Trinity House

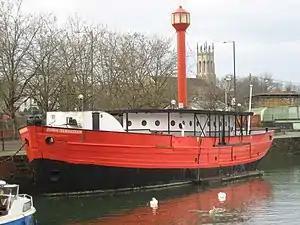
The "John Sebastian", Trinity House L.V. No 55 (1886 built as a batch order of three, LV54, LV55 and LV59) in Bathurst Basin, Somerset

With the increasing number of ships lost along the Newcastle to London coal route, Trinity House established the Lowestoft Lighthouse in 1609, a pair of wooden towers with candle illuminants. Until the late 18th century, candle, coal, or wood fires were used as lighthouse illuminants, improved in 1782 with the circular-wick oil-burning Argand lamp, the first ‘catoptric’ mirrored reflector in 1777, and Fresnel’s ‘dioptric’ lens system in 1823. The Nore lightship was established as the world's first floating light in 1732.